Vulnerable dog breeds of the United Kingdom

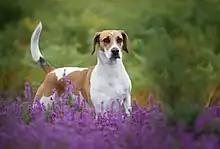
There are only 60 KC registered Harriers in the UK in 2023

Vulnerable Native Breeds are a group of dog breeds originating in the United Kingdom and Ireland, and identified by The Kennel Club (KC) as having annual registration numbers of 300 puppies or fewer within the UK. The KC identified its need for such a list in June 2003, with research it conducted to identify the extent of the vulnerability and viability of each breed. It was a joint project, with the KC working with the British and Irish Native Breeds Trust, later to be known simply as the Native Dog Breeds Trust. The breeds on the list have been promoted at events such as Discover Dogs and Crufts, and by asking that owners of these breeds mate their dogs rather than having them spayed.